Yallourn North

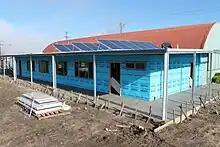
Monash Hall Clubrooms during construction, 2013.

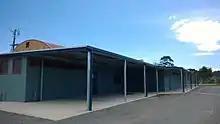
The completed clubrooms prior to the official opening.

In October 2013 the regional growth fund assisted in the completion of a $680,000 redevelopment of the hall. The local cricket club, and junior football club agreed to merge their facilities under the one roof at the hall. Eight months of renovations took place resulting in a brand-new multi-purpose commercial kitchen, new club rooms and toilet facilities, as well as extra meeting rooms and wheelchair facilities. It was officially opened by mayor Sandy Cam on 15 October 2013. As well as the sporting groups, common users of the hall include Moartz, Line Dancers, Yallourn North Action Group, and Yallourn North Primary School. It has also held other events recently such as ballet classes and hosted a primary school in the emergency following a fire in the Hazelwood open cut mine.